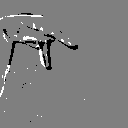
ASL letter: p